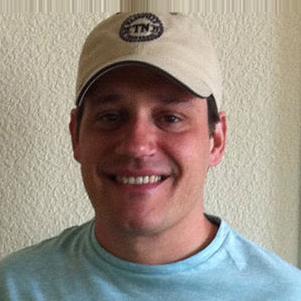
Age: 22